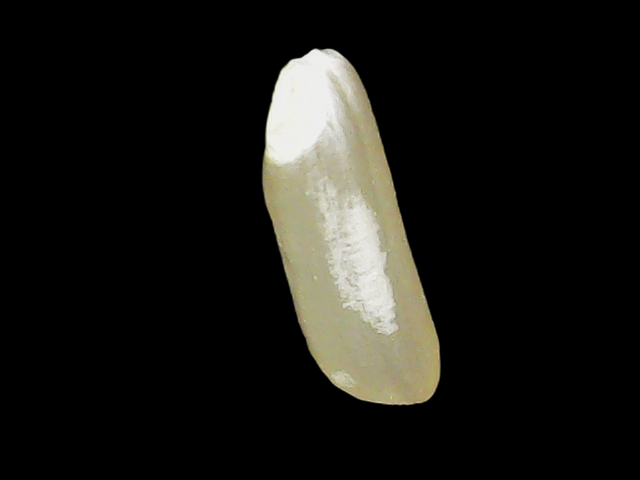
Rice variety: Binadhan14